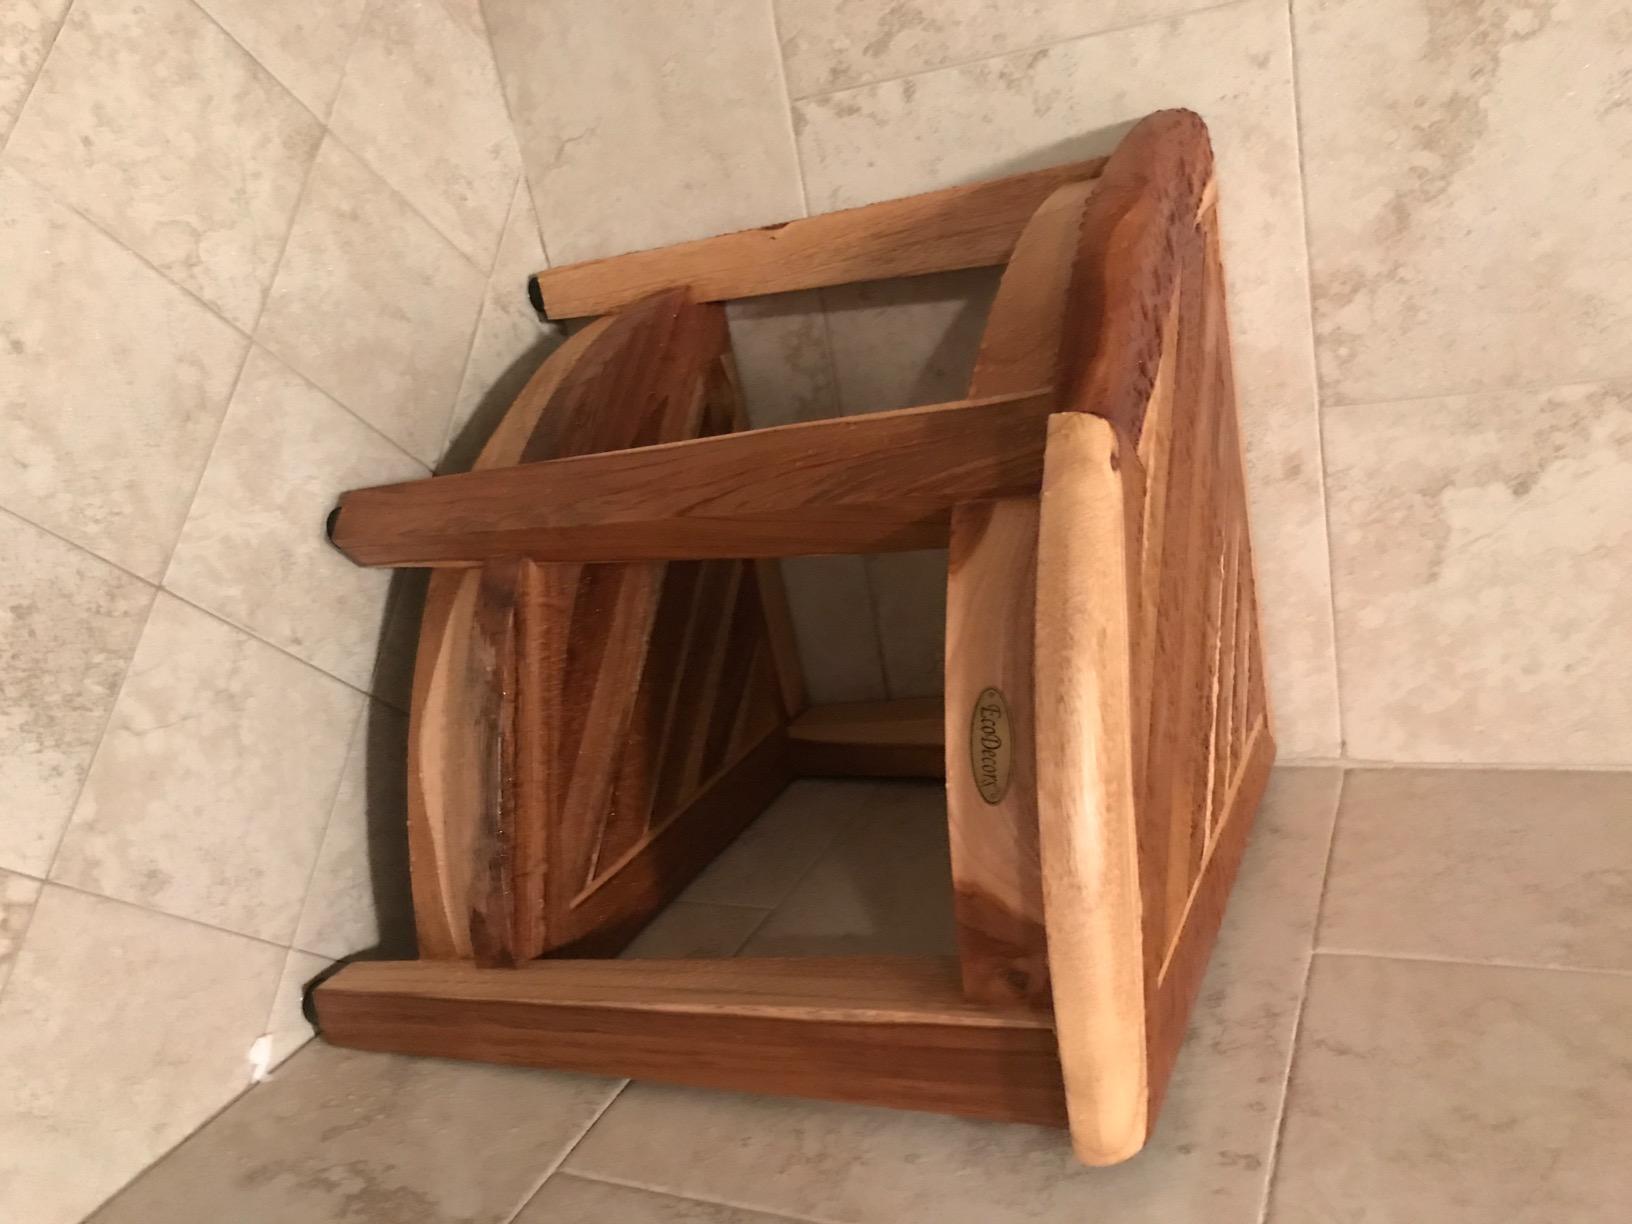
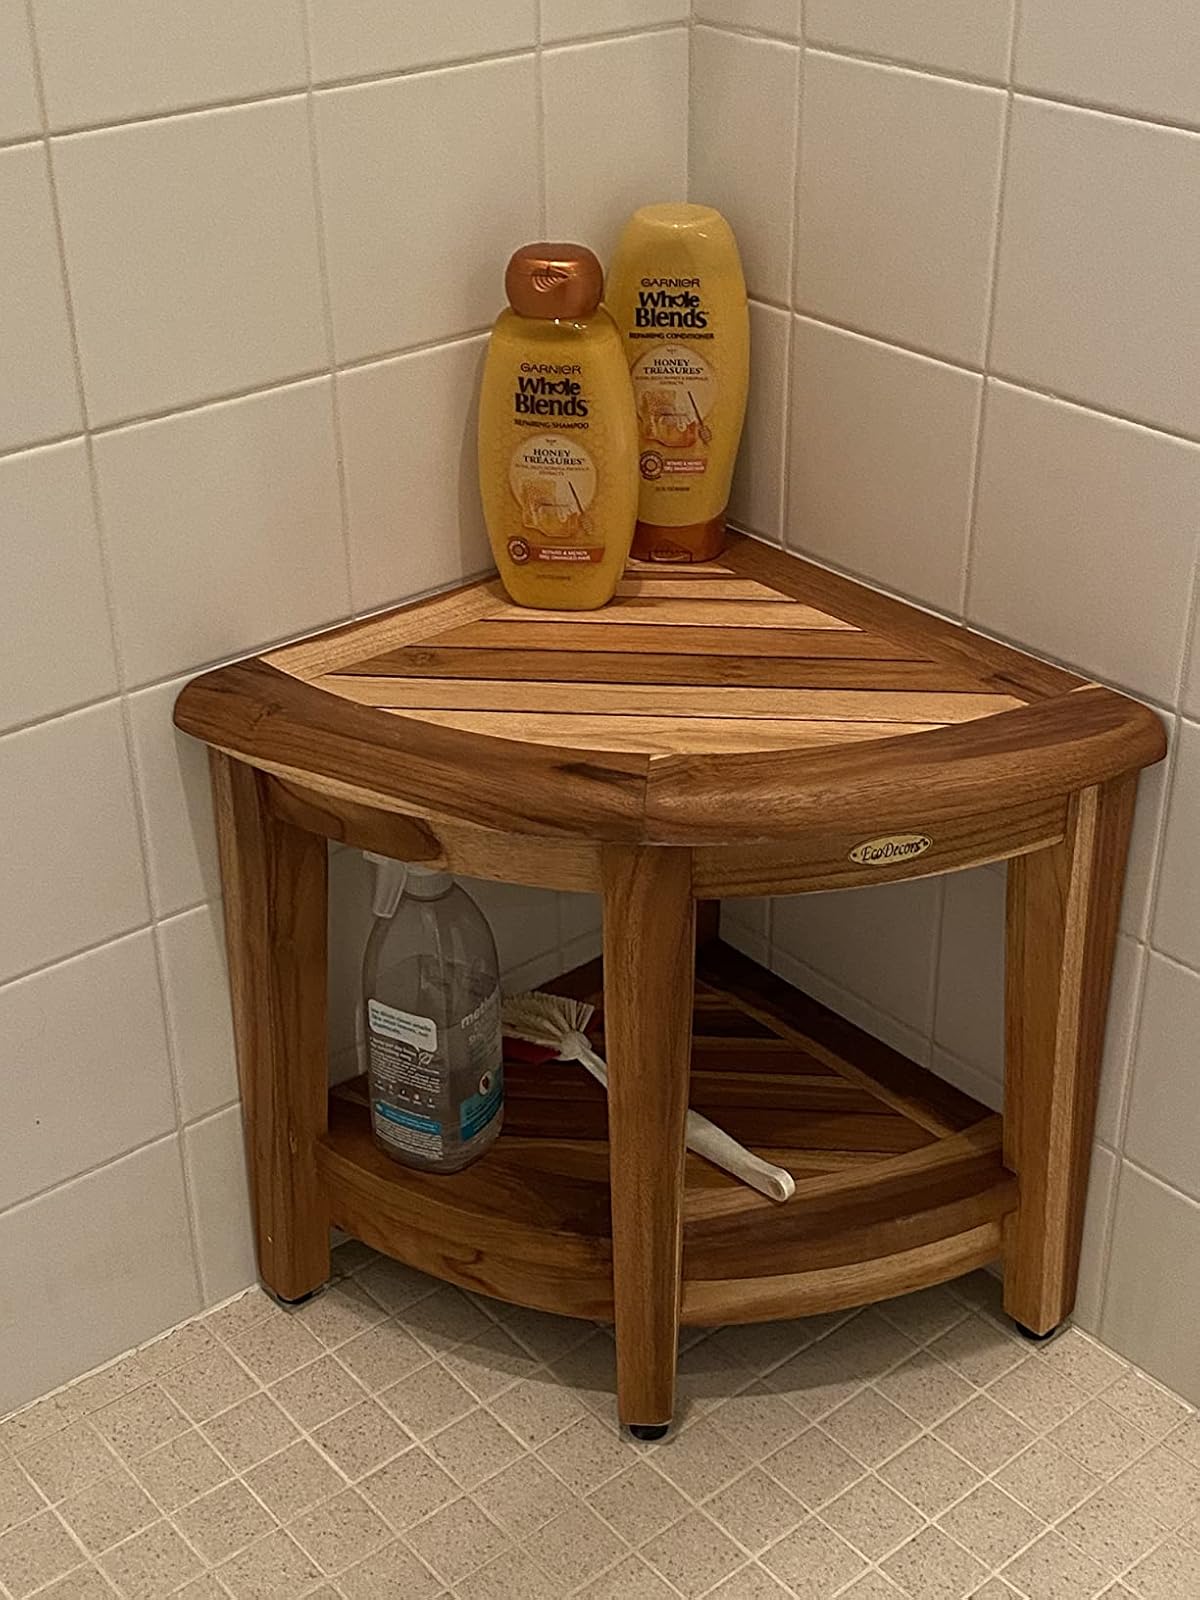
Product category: stool
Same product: yes